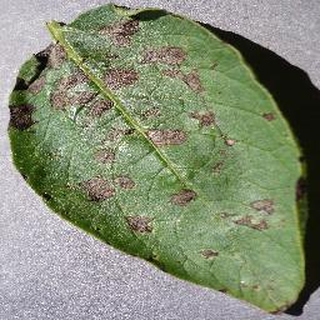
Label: potato_early_blight